Grand opera

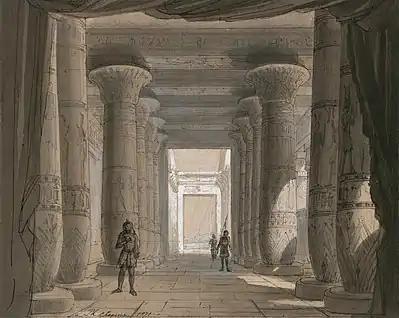
Set design by Philippe Chaperon for act 1 of Aida by Verdi, premiere production 1871 Cairo

During the 1870s and 1880s, a new generation of French composers continued to produce large-scale works in the tradition of grand opera but often broke its melodramatic boundaries. The influence of Wagner's operas began to be felt, and it is a moot point whether these works can be simply called grand opera. Jules Massenet had at least two large scale historical works to his credit, "Le roi de Lahore" (Paris, 1877, assessed by "Grove" as "the last grand opera to have a great and widespread success".) and "Le Cid" (Paris, 1885). Other works in this category include "Polyeucte" (Paris, 1878) by Charles Gounod and "Henry VIII" by Camille Saint-Saëns (Paris, 1883). Ernest Reyer had started to compose his "Sigurd" years earlier, but, unable to get it premiered in Paris, settled for La Monnaie in Brussels (1884). What may have been one of the last successful French grand operas was by an unfamiliar composer, Émile Paladilhe: "Patrie!" (Paris, 1886). It ran up nearly 100 performances in Paris, and quite a few in Belgium, where the action takes place, but has since disappeared without a trace.